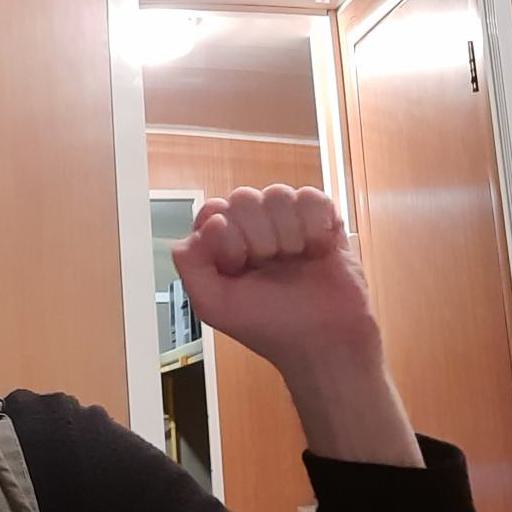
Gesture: fist